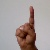
The image shows a hand gesture representing the letter 'D' in Indian Sign Language.